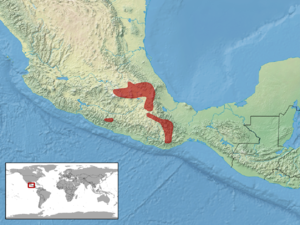
Crotalus ravus est une espèce de serpents de la famille des Viperidae.